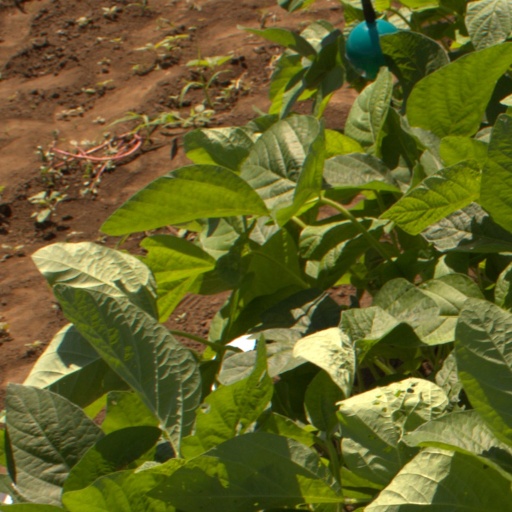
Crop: soybean